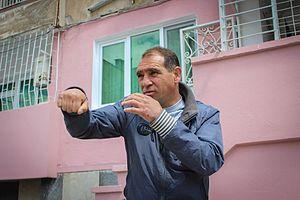
Serafim Todorov est un boxeur bulgare né le 6 juillet 1969 à Pechtera. Lors des Jeux olympiques d'Atlanta en 1996, Todorov gagne contre Floyd Mayweather, à cette époque encore amateur, ce qui le fait le dernier à avoir battu le boxeur américain qui est resté invaincu durant toute sa carrière professionnelle.